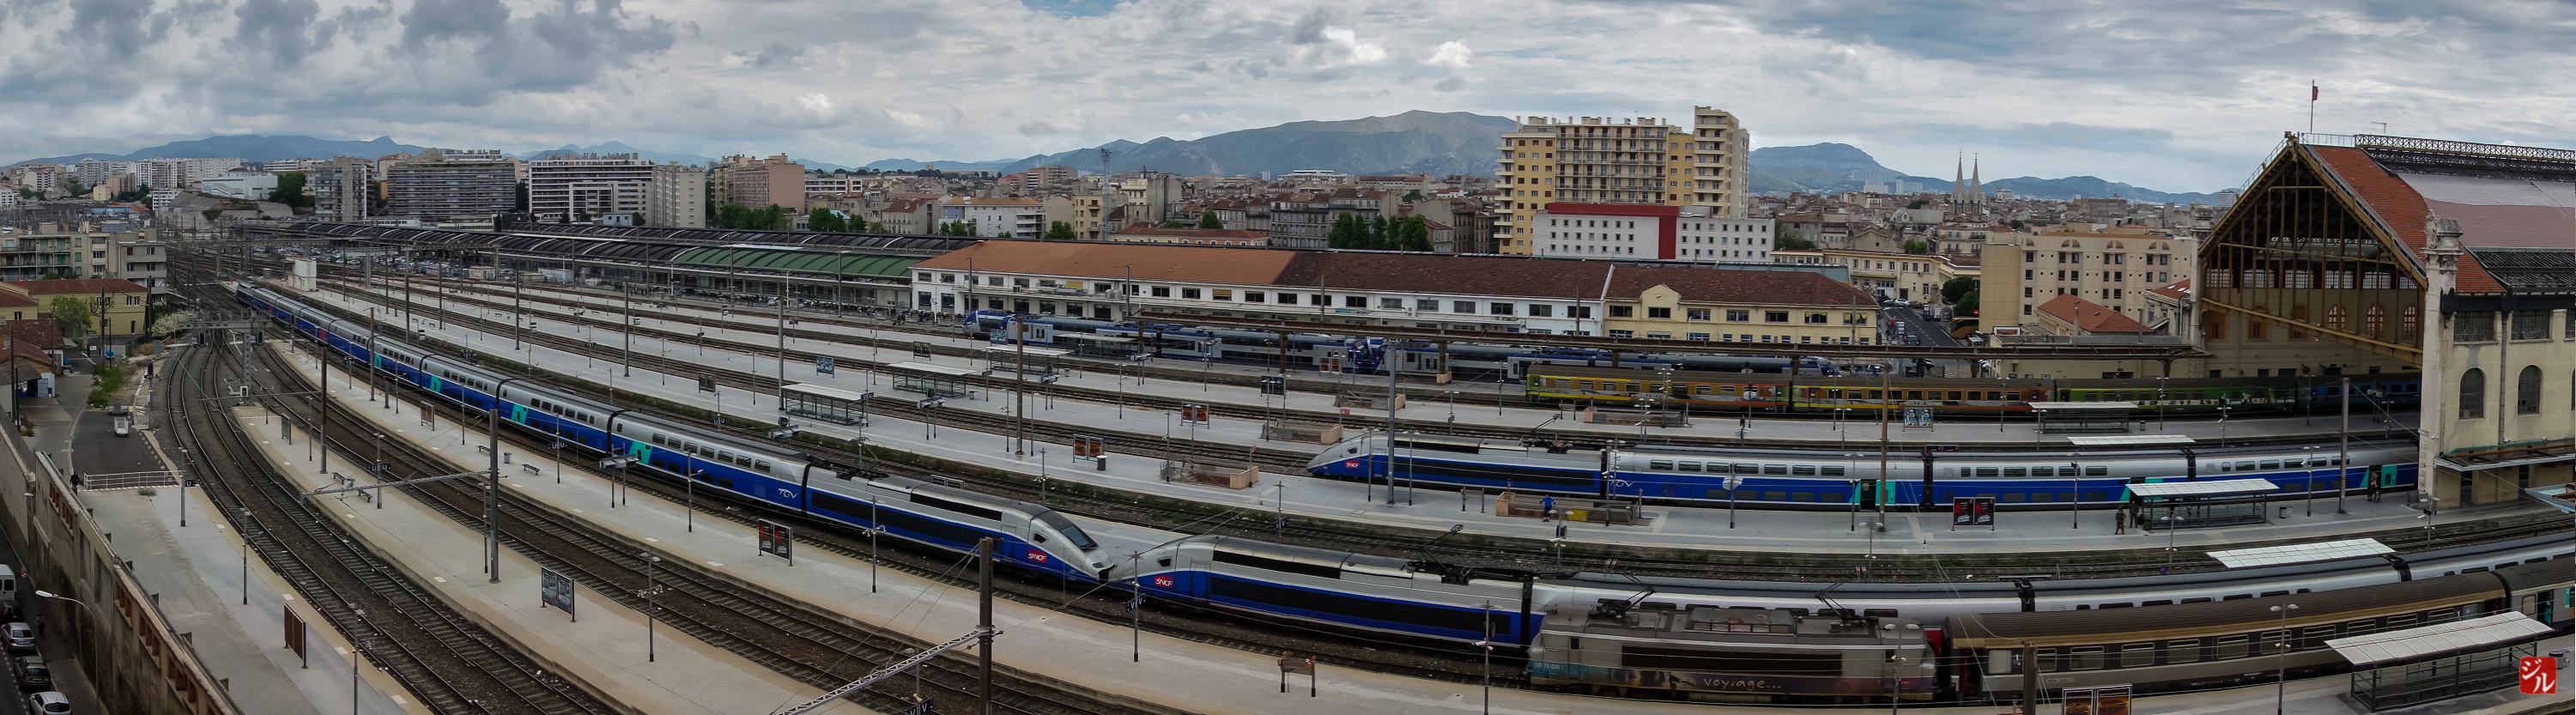
structure, cityscape, panorama, transport, vehicle, landmark, stadium, public transport, arena, gare, saint, marseille, charles, tgv, sport venue